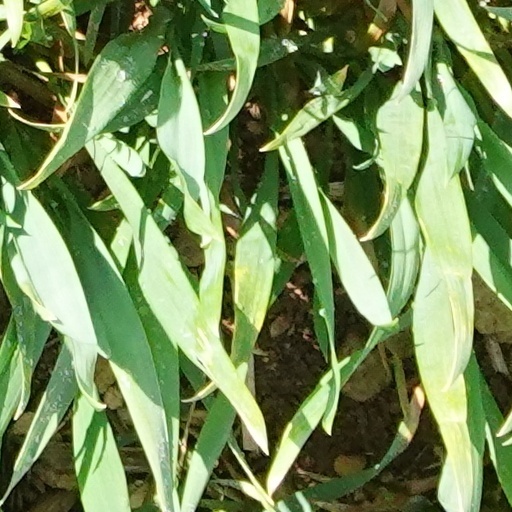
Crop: wheat